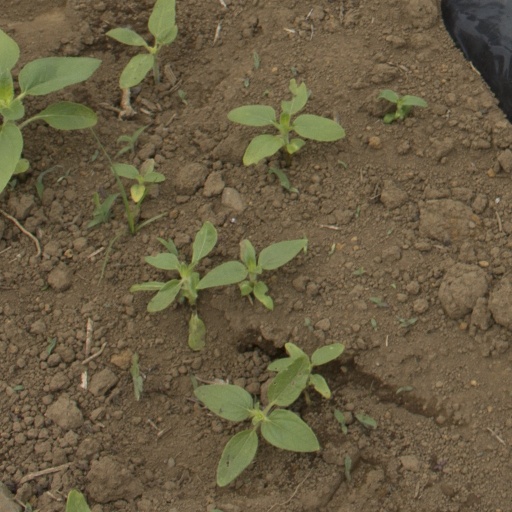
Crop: Jerusalem artichoke